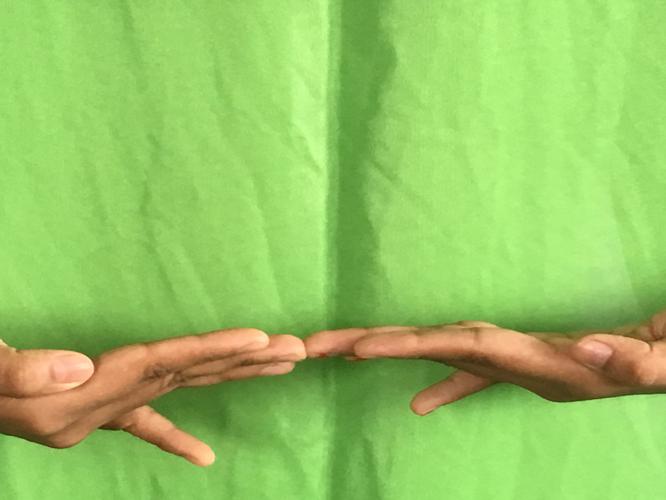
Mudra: Khatva
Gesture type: double_hand